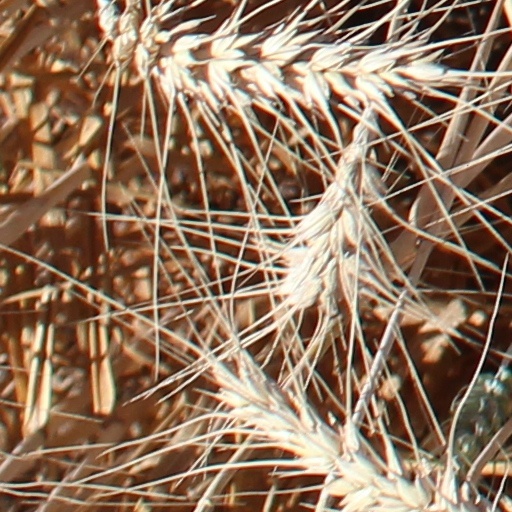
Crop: wheat